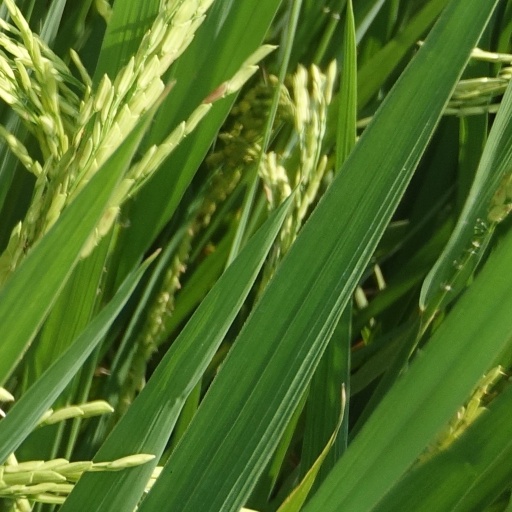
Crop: rice